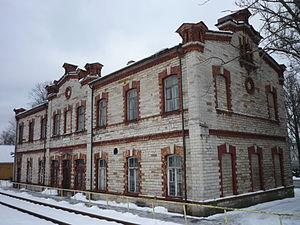
La gare de Tallinn-Väikse est une gare ferroviaire située dans l'arrondissement de Kesklinn de Tallinn en Estonie.
Kitseküla est un quartier du district de Kesklinn à Tallinn en Estonie.